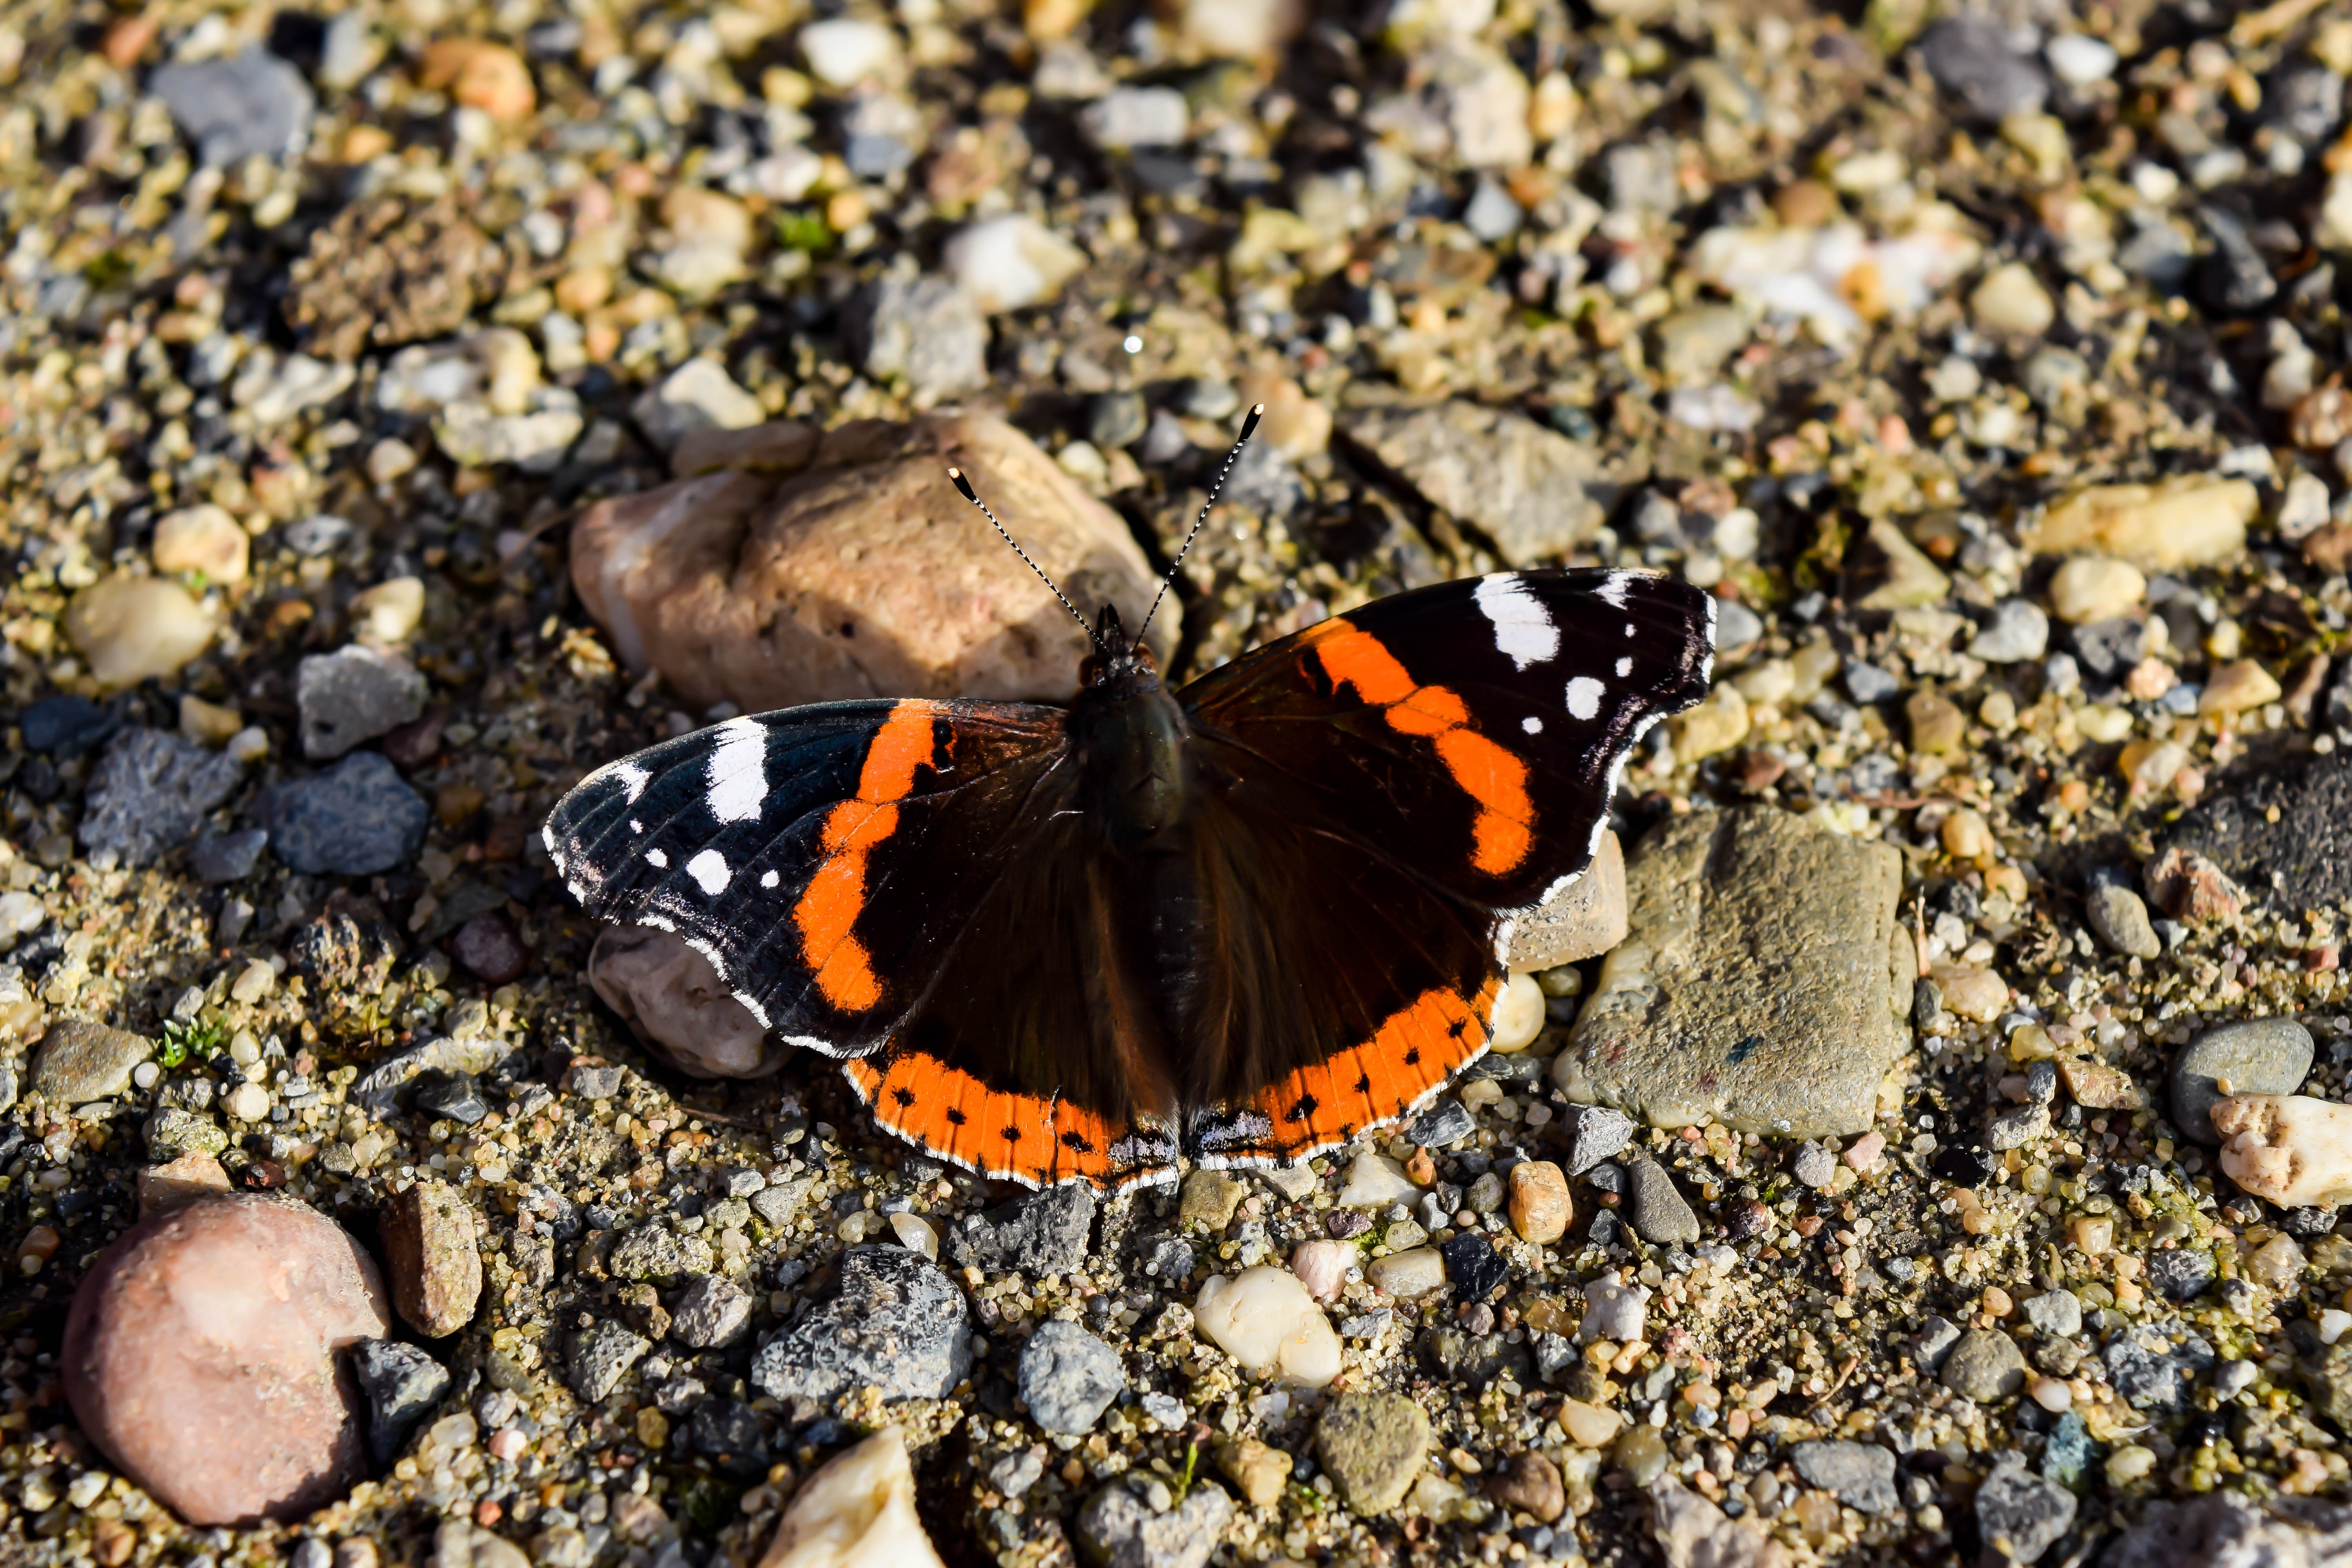
nature, photography, leaf, flower, fly, wildlife, insect, autumn, soil, butterfly, fauna, invertebrate, monarch butterfly, noble, admiral, flutter, macro photography, public record, pollinator, moths and butterflies